Delta wave

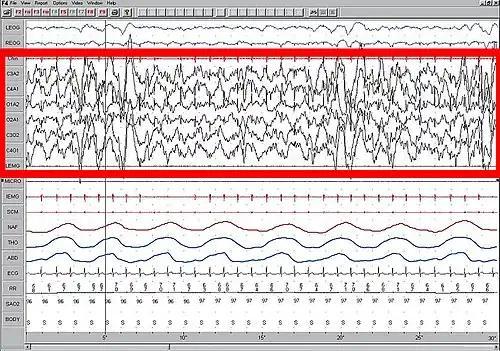

"Delta waves" were first described in the 1930s by W. Grey Walter, who improved upon Hans Berger's electroencephalograph machine (EEG) to detect alpha and delta waves. Delta waves can be quantified using quantitative electroencephalography.